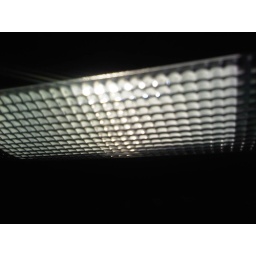
Always been fascinated by the texture of the glass or plastic on car interior lights. Sad, I know!